Pittsburg, Kansas

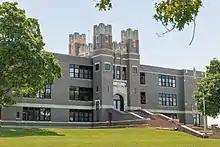
Historic Pittsburg Community Middle School (2020)

Pittsburg is a charter city of the first class with a commission/manager form of government. The City Manager oversees all City operations and is responsible for all City departments and employees.